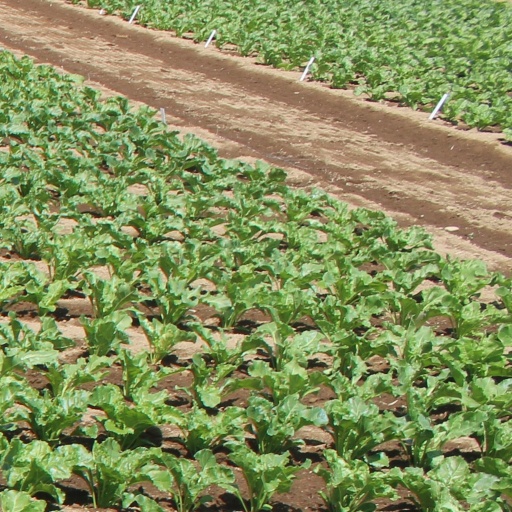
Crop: sugar beet